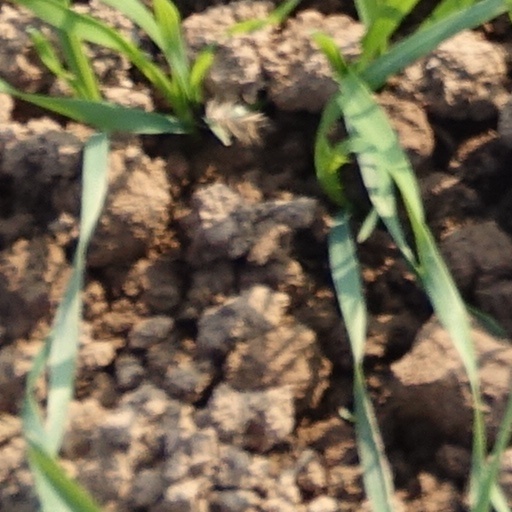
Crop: wheat